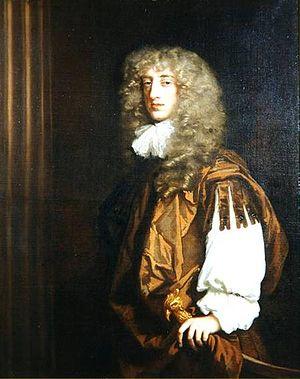
Richard Newport, 2ᵉ comte de Bradford, PC titré L'Honorable de 1651 à 1694 puis vicomte Newport jusqu'en 1708, est un pair anglais et un homme politique whig.